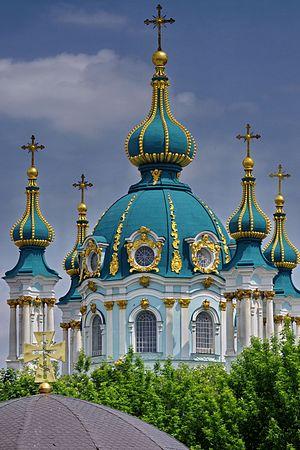
L'église Saint André, est une église baroque située à Kiev, capitale de l'Ukraine. Elle est parfois appelée à tort cathédrale.